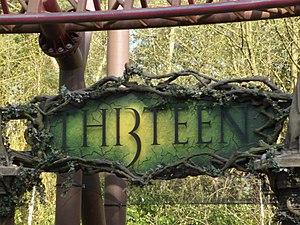
Enseigne de l'attraction Thirteen à Alton Towers, Angleterre
Thirteen est un parcours de montagnes russes en métal situé à Alton Towers en Angleterre. L'attraction a été construite par Intamin AG et a ouvert le 20 mars 2010.
Ces différentes listes sont non exhaustives.
Alton Towers est un parc à thèmes situé dans la commune d'Alton dans le Staffordshire. Il est construit sur le site d'une ancienne maison fortifiée. Alton Towers est une propriété de Tussauds Group, filiale de Merlin Entertainments.